The Sale (film)

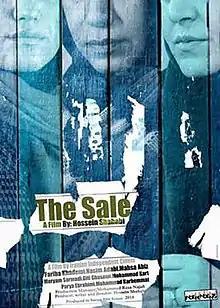
film poster

The Sale is a 2014 Iranian social drama film produced & directed by Hossein Shahabi This Film the first time screened in 21st film festival of vesoul France.